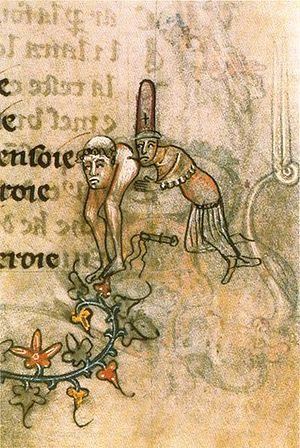
Le procès de l'ordre du Temple est une affaire judiciaire internationale du XIVᵉ siècle. L'ordre du Temple est accusé en 1307 par la royauté française de plusieurs chefs d'accusation comprenant l'hérésie, la simonie, la sodomie et l'idolâtrie. Cette affaire prend une ampleur particulière car elle met en cause un ordre militaire composé de religieux et également parce qu'elle est une des conséquences de la lutte entre le roi de France Philippe le Bel et le pape Boniface VIII. L'affaire débute au matin du vendredi 13 octobre 1307, et se termine avec la bulle papale Considerantes dudum fulminée par Clément V le 6 mai 1312 et la mort du maître de l'ordre Jacques de Molay sur le bûcher le 11 ou 18 mars 1314. Les biens de l'ordre sont dispersés dans les années qui suivent, notamment le 10 juin 1317 lorsque le pape Jean XXII reconnaît par la bulle papale Ad fructus uberes l'existence de l'ordre de Montesa dans le royaume d'Aragon, ainsi que le 14 mars 1319 en ce qui concerne l'Ordre du Christ dans le royaume du Portugal.
L’ordre du Temple est un ordre religieux et militaire issu de la chevalerie chrétienne du Moyen Âge, dont les membres sont appelés les Templiers.